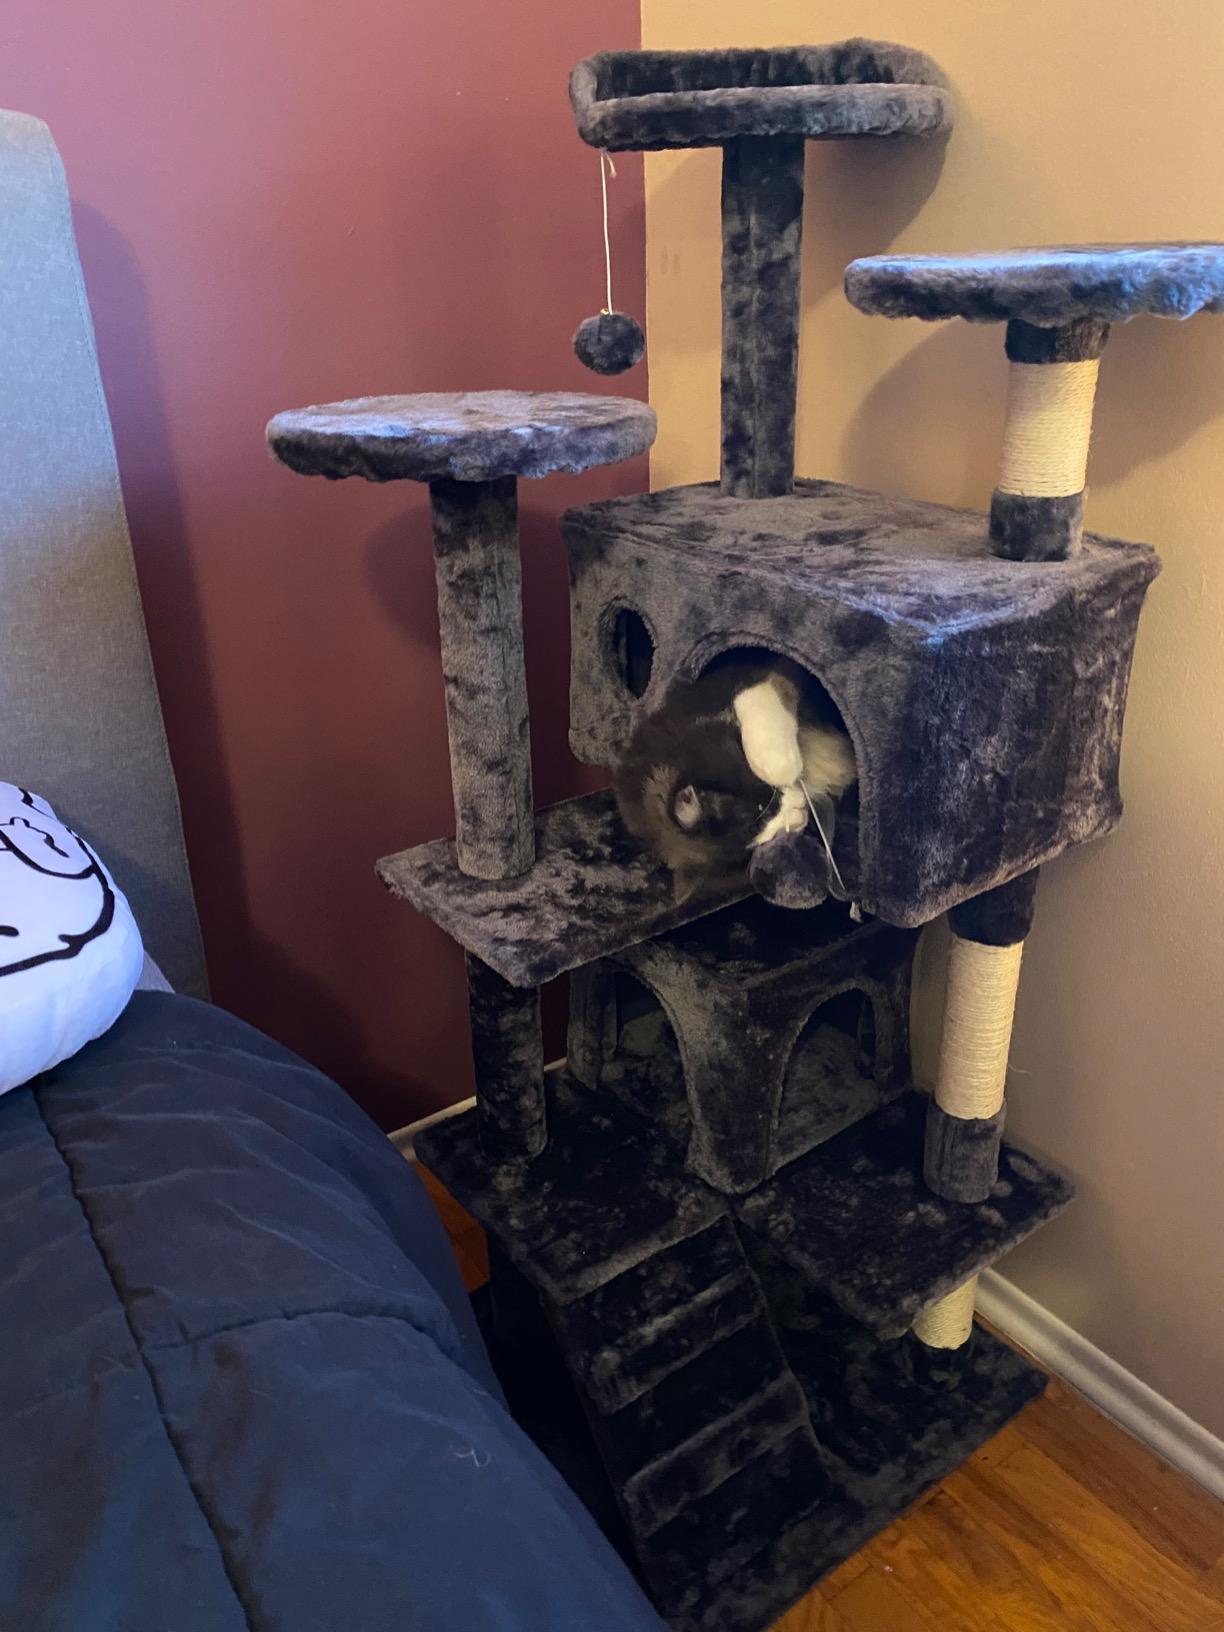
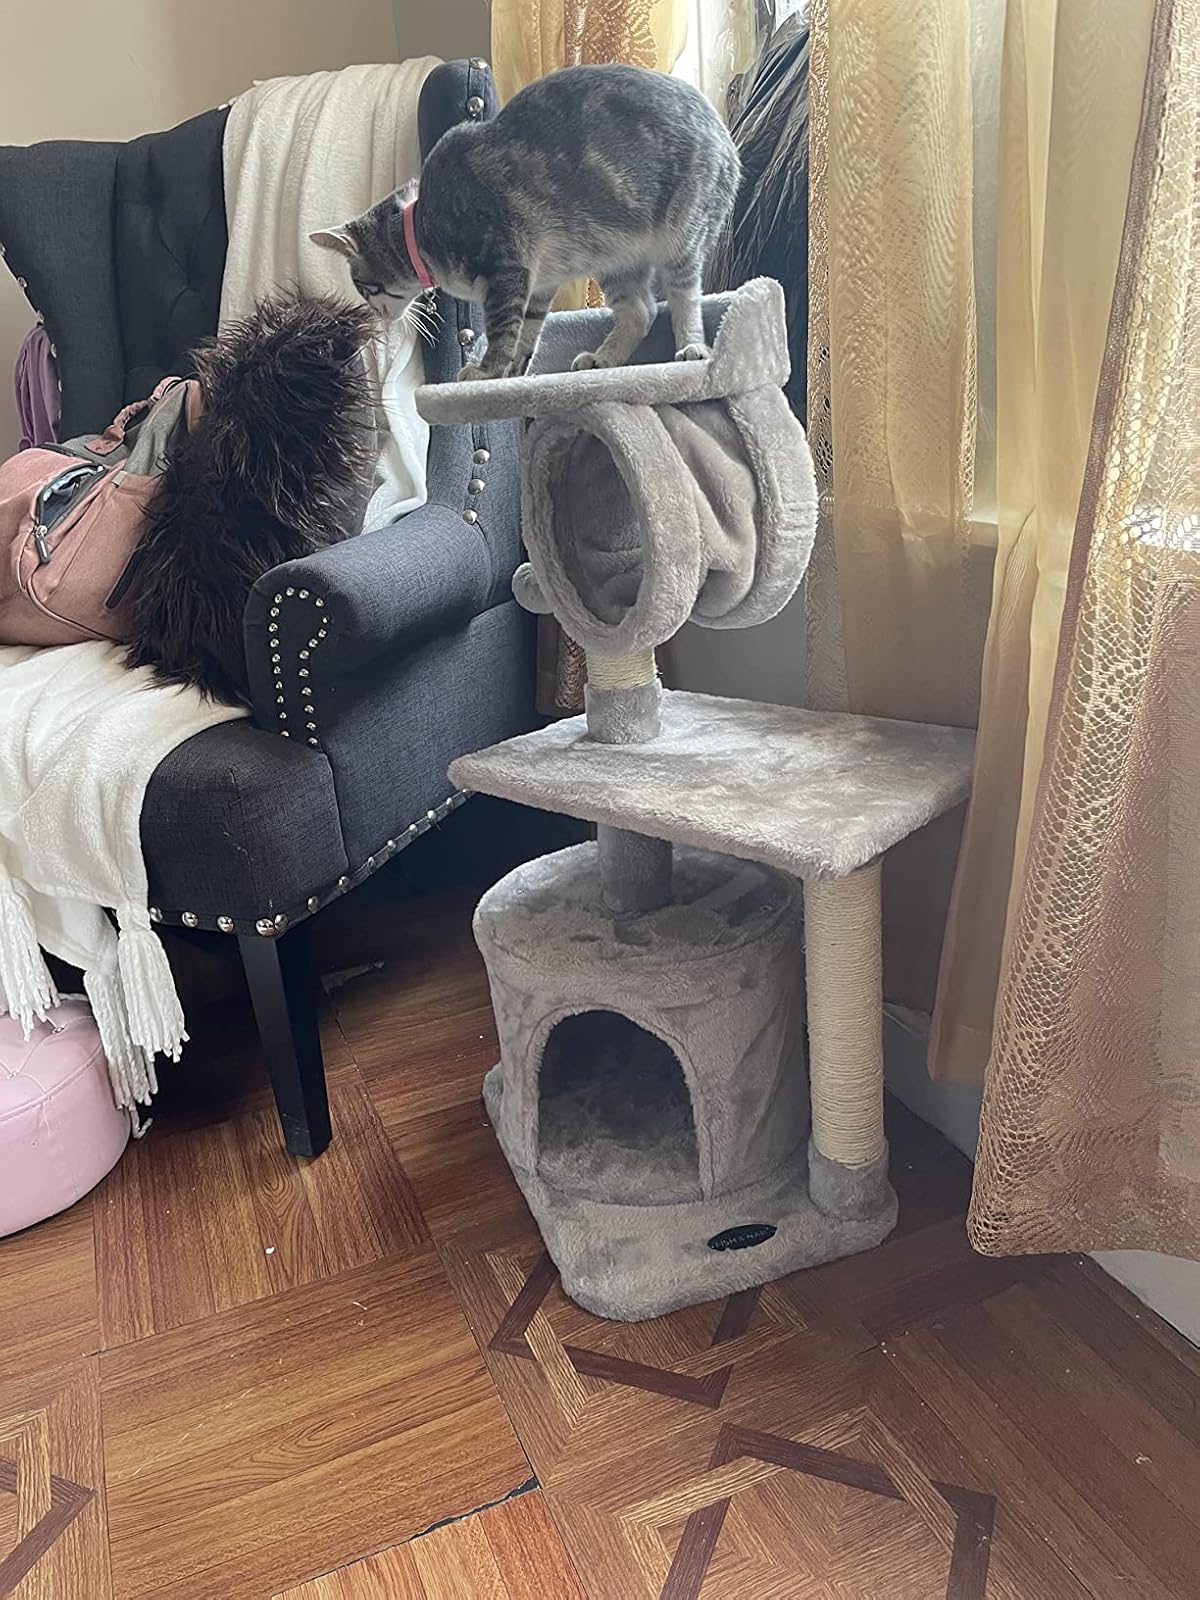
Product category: items_cat tree
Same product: no